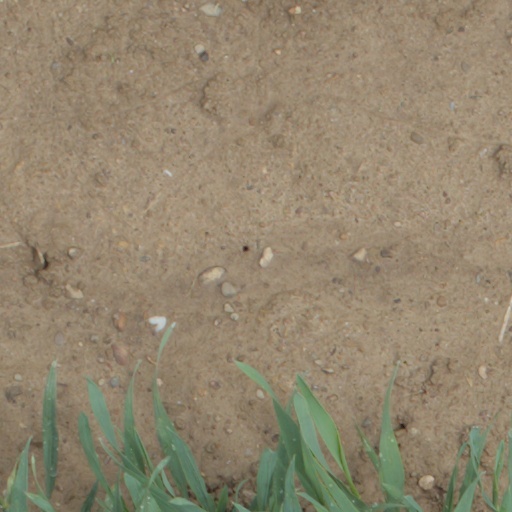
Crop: wheat